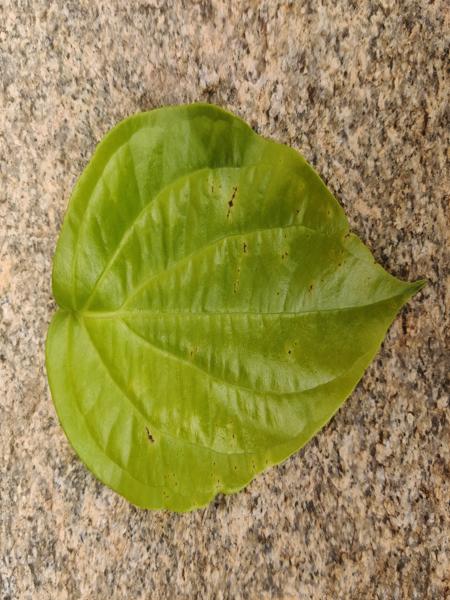
Plant: Betel